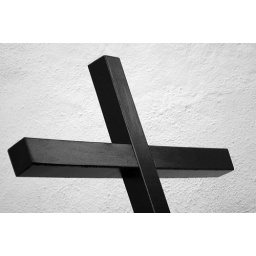
A wooden cross in front of the church, close to the &amp;quot;Blauer Baum&amp;quot;